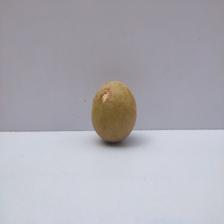
Size: Medium